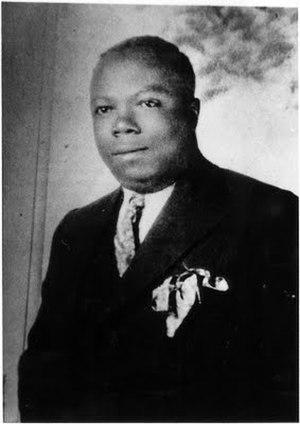
Né en 1894, le pianiste Bennie Moten créa et dirigea de nombreux groupes à Kansas City de 1922 jusqu'à sa mort en 1935. Il est le fondateur du ""Kansas City Style""."
Benjamin “Bennie” Moten était un célèbre musicien de jazz pianiste chef d'orchestre né à Kansas City, Missouri.